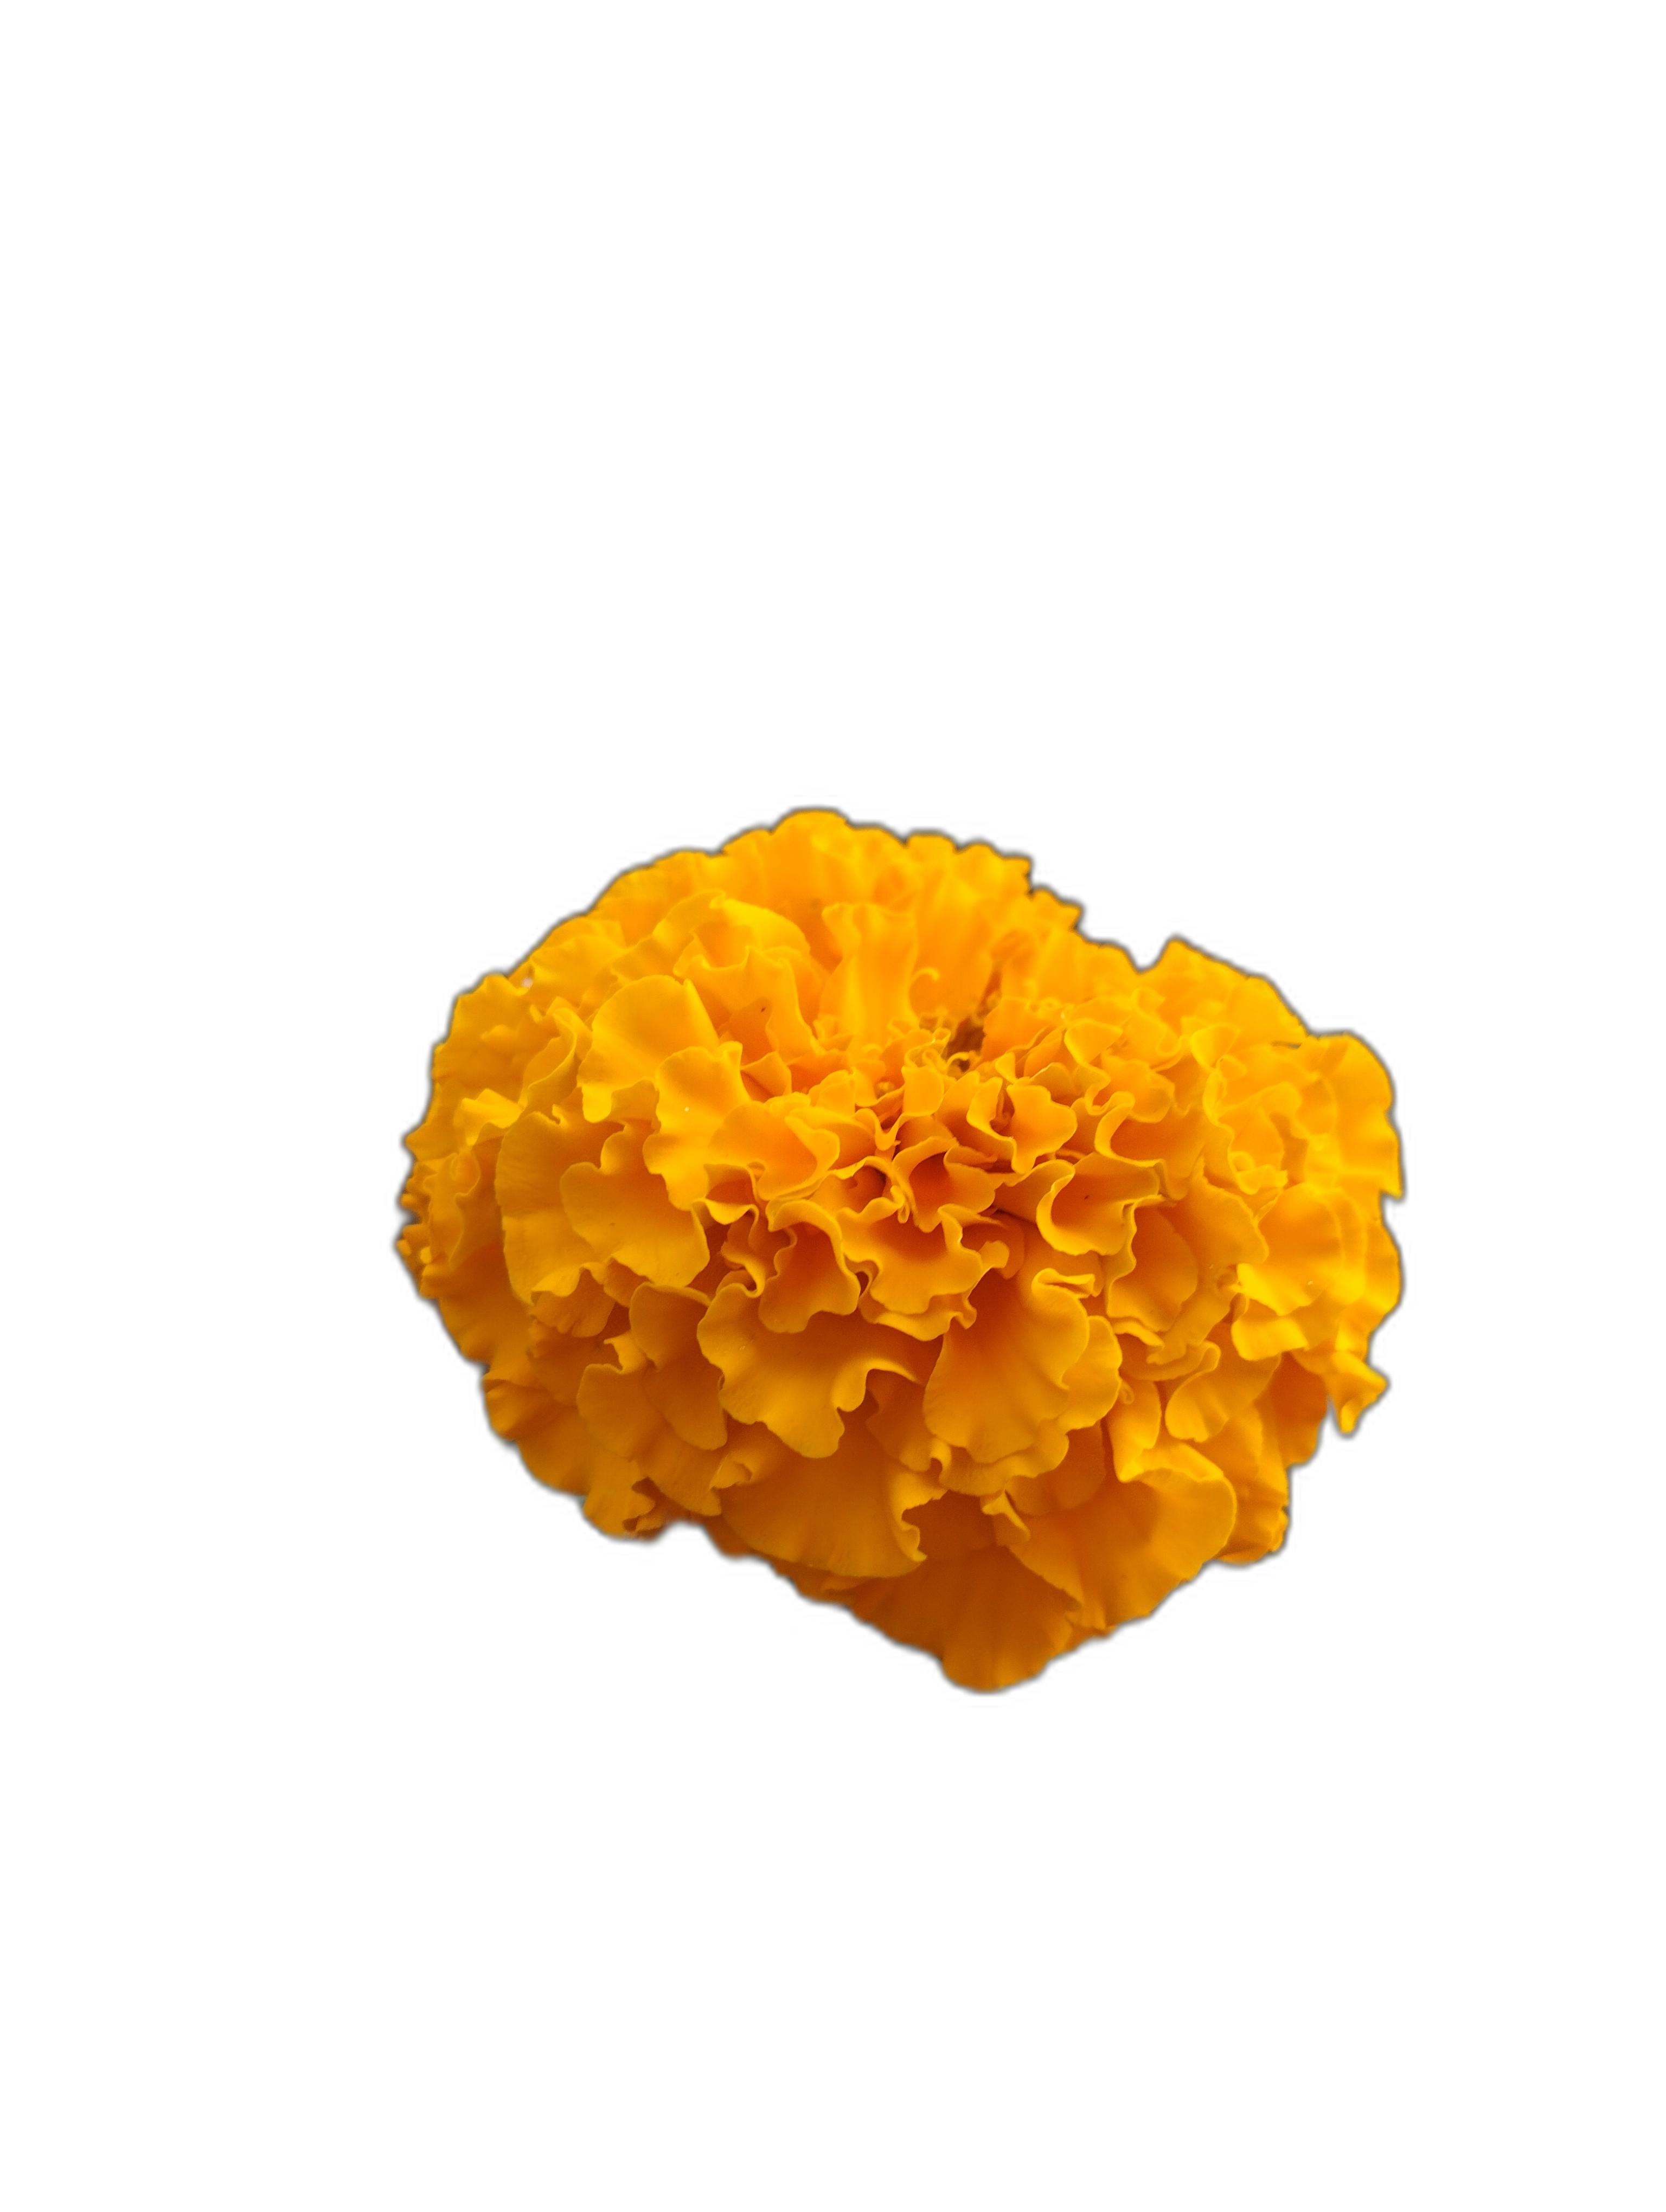
Label: Marigold